Greek language question

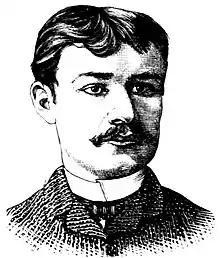
Andreas Karkavitsas in 1888

This was generally acknowledged even by Demoticists. In another 1893 interview, Andreas Karkavitsas—who would publish "The Beggar", the first novel written in Demotic, three years later—declared that Psycharis "looks at language from a scientific point of view, and thus he writes Demotic without feeling it".